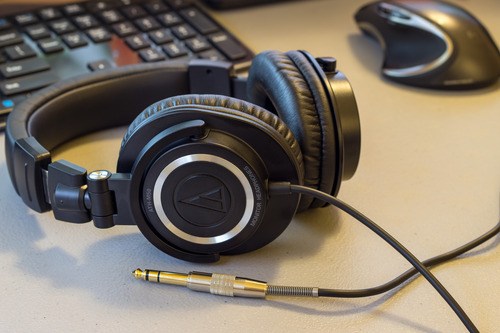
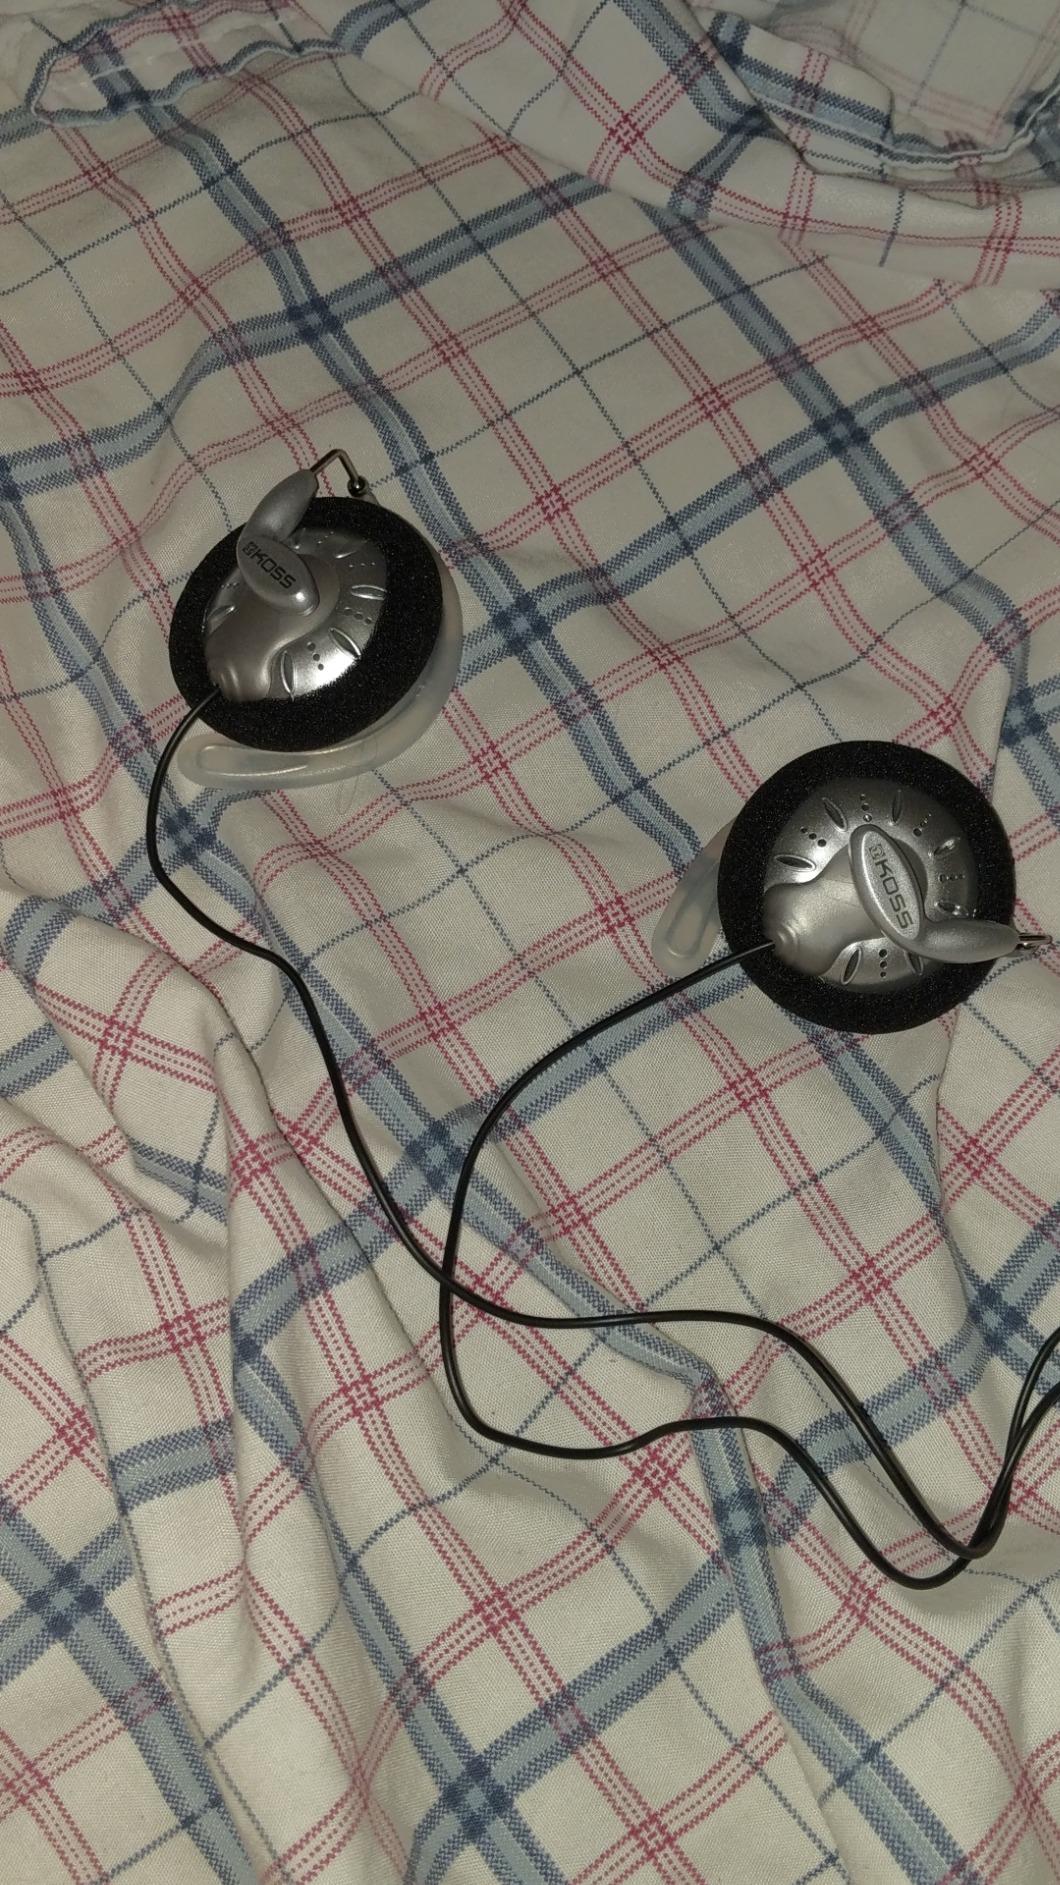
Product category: headphones
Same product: no